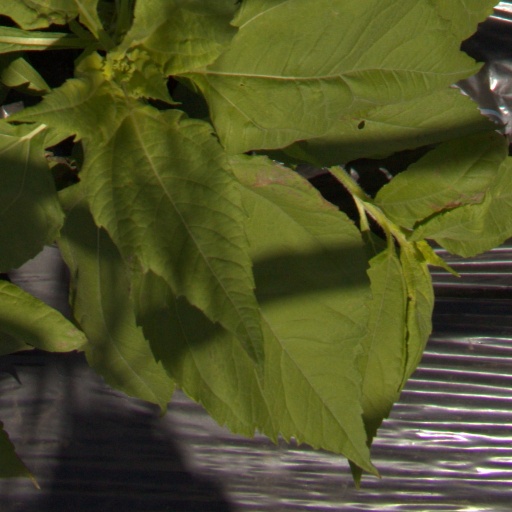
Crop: Jerusalem artichoke